Kayenta Formation

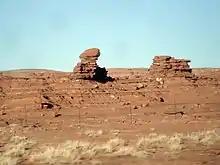
Kayenta Formation west of Tuba City, Arizona.

The Kayenta Formation is a geological formation in the Glen Canyon Group that is spread across the Colorado Plateau area of the United States, including northern Arizona, northwest Colorado, Nevada, and Utah. Originally suggested as being Sinemurian-Pliensbachian, but more recent dating of detrital zircons has yielded a depositional age of 183.7 ± 2.7 Ma, thus a Pliensbachian-Toarcian age is more likely. A previous depth work recovered a solid "Carixian" (Lower-Middle Pliensbachian) age from measurements done in the Tenney Canyon. More recent works have provided varied datations for the layers, with samples from Colorado and Arizona suggesting 197.0±1.5-195.2±5.5 Ma (Middle Sinemurian), while the topmost section is likely Toarcian or close in age, maybe even recovering terrestrial deposits coeval with the Toarcian Oceanic Anoxic Event. This last age assignation also correlated the Toarcian Vulcanism on the west Cordilleran Magmatic Arc, as the number of grains from this event correlate with the silt content in the sandstones of the upper layers.